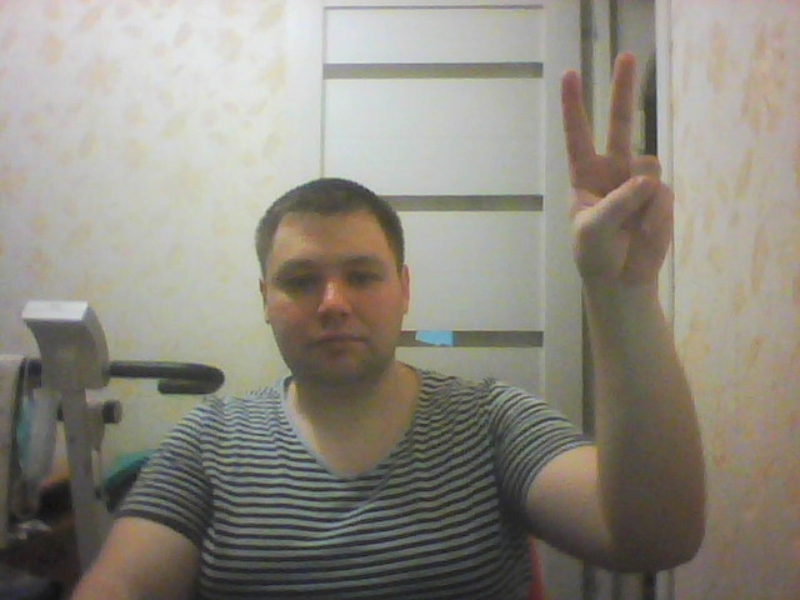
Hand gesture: peace